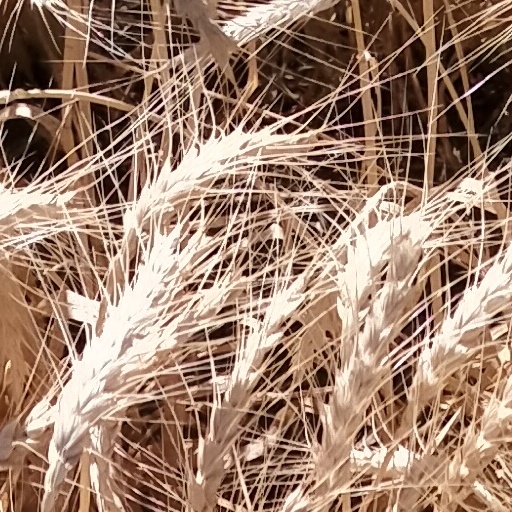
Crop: wheat